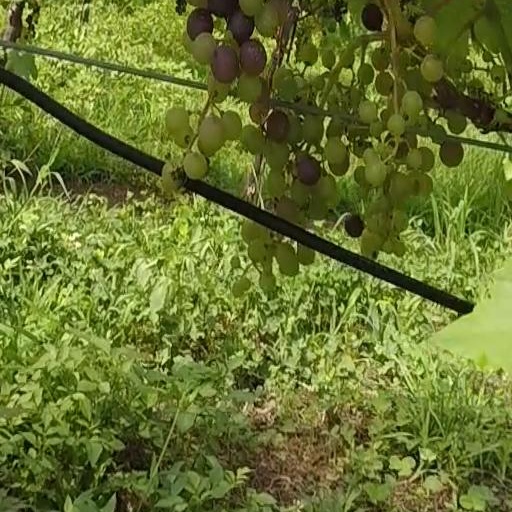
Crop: grape